Cherchell

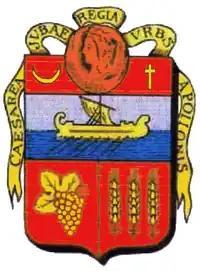
Coat of arms of French Cherchell

In turn, many ancient statues and buildings were either restored and left in Cherchell, or taken to museums in Algiers or Paris, for further study. However, not all building projects were successful in uncovering and restoring the ancient town. The Roman amphitheatre was considered mostly unsalvageable and unnecessary to rebuild. Its dress stones were used to the build a new French fort and barracks. Materials from the Hippodrome were used to build a new church. The steps of the Hippodrome were partly destroyed by Cardinal Charles Lavigerie in a search for the tomb of Saint Marciana.